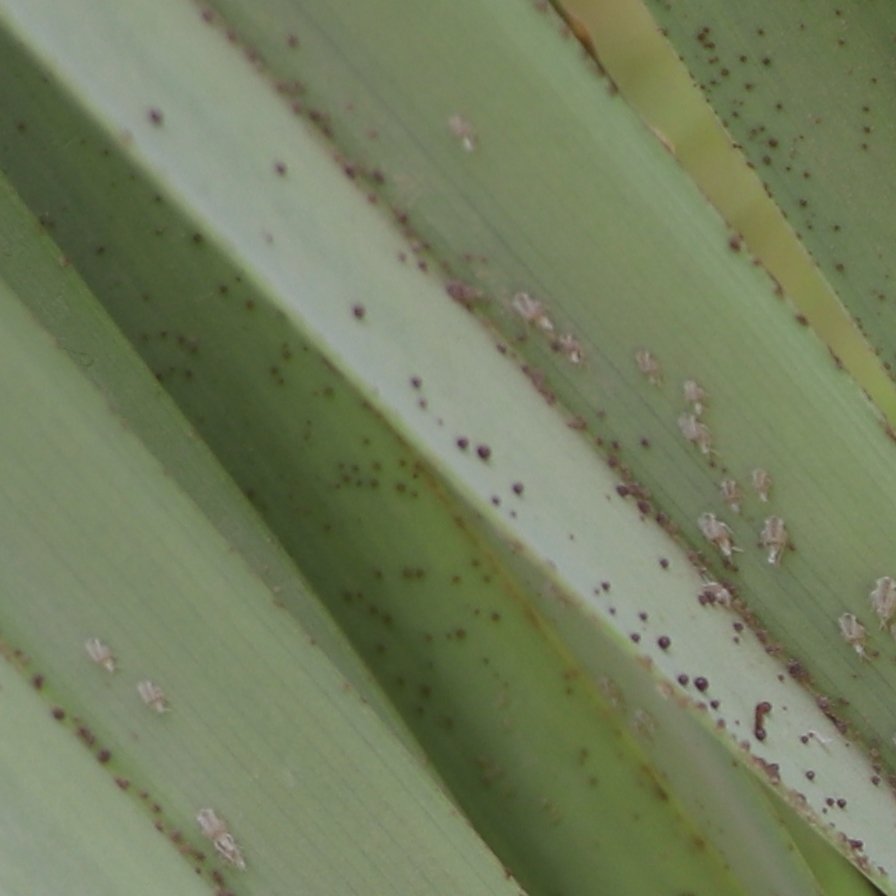
Label: Dubas